Penchalakona

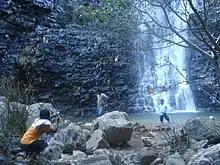
Penchalakona waterfalls

Penchalakona is a village located in the Rapur Mandal of Nellore district in Andhra Pradesh, India, 70km west of Nellore.